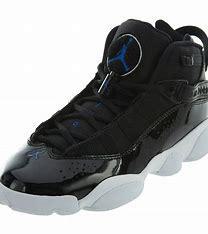
Brand: Jordan
Model: 6 Rings